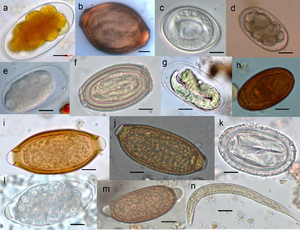
Helminthe est un nom vernaculaire synonyme de vers parasites. Dans les helminthes sont inclus des représentants de deux groupes d'animaux qui comprennent chacun à la fois des vers parasites et des vers non parasites et qui ont « helminthe » dans leur nom, les Plathelminthes et les Némathelminthes; mais les Acanthocéphales sont aussi des helminthes. Le terme helminthe ne correspond donc pas à une catégorie zoologique précise et surtout pas à un groupe monophylétique.
Les nématodes, ou vers ronds, constituent un embranchement de vers non segmentés.